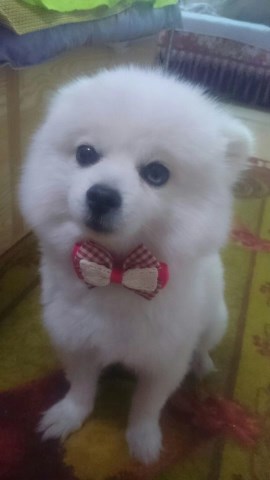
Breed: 1936-n000005-Pomeranian